Rawalpindi Division

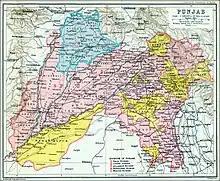
Punjab Province with the northernmost Rawalpindi Division highlighted in cyan

Following the British conquest of the region in 1849, the area around Rawalpindi became a division of the Punjab province of British India, primarily because of the strategic location of the city of Rawalpindi.